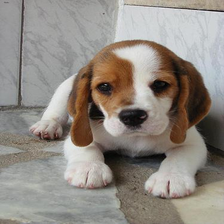
Species: dog
Breed: beagle